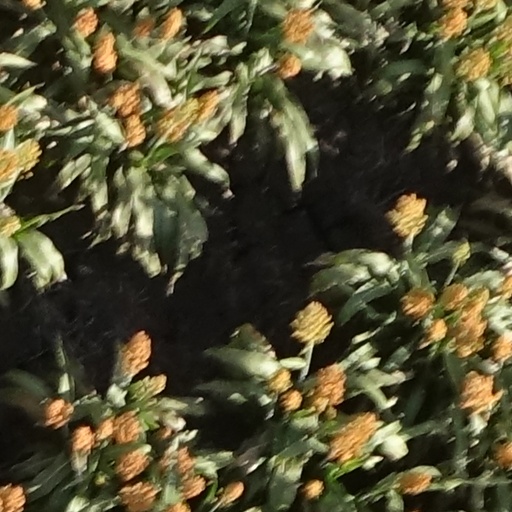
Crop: sorghum